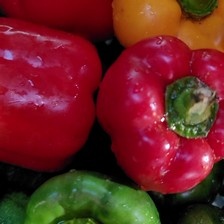
Label: capsicum